Samuel Lewis Honey

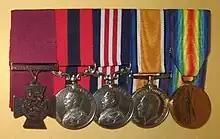
Honey's medals, from left to right: the Victoria Cross, Distinguished Conduct Medal, Military Medal, British War Medal, Victory Medal

His Victoria Cross is displayed at the Canadian War Museum in Ottawa, Canada, alongside his Distinguished Conduct Medal, Military Medal, British War Medal and Victory Medal.